Richard Darbois

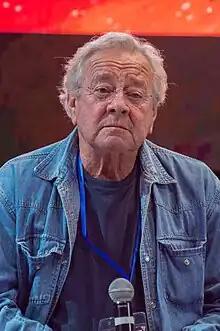
Richard Darbois in 2023.

Richard Guimond (born 7 December 1951), professionally known as Richard Darbois, is a Canadian actor who specializes in French dubbing.